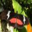
Label: butterfly